Nancy Oldfield Trust

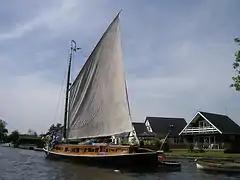

The Nancy Oldfield Trust is a waterway society, a charitable trust and a registered charity no. 1068549 in Norfolk, East Anglia, England, UK.